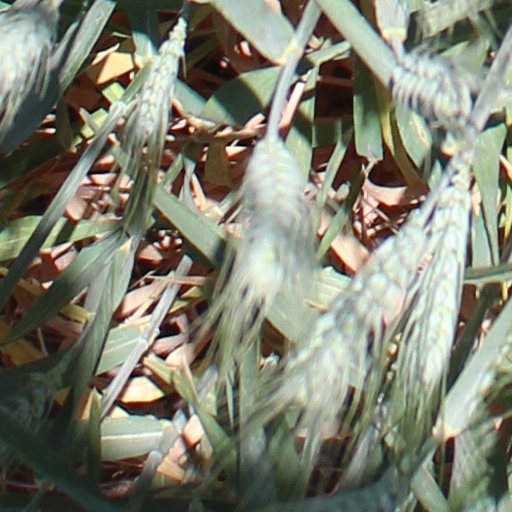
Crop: wheat